Chaglagam

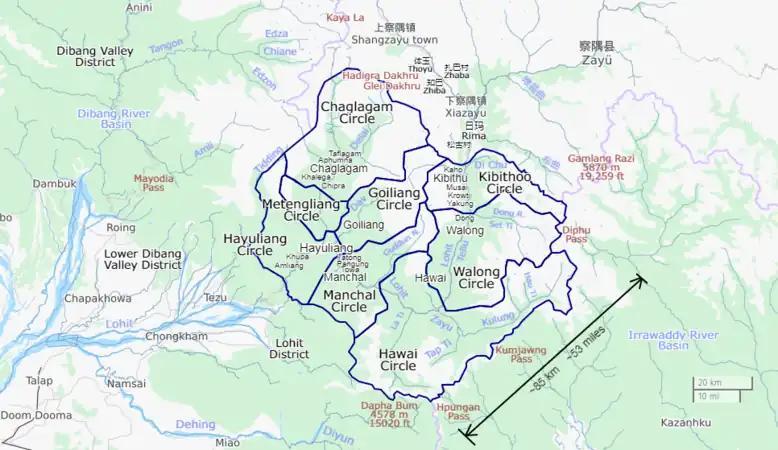
Chaglagam Circle in the Anjaw district

Chaglagam is situated on the bank of the Delei River, which is a substantial tributary of the Lohit River. The Delei rises below the Glei Pass